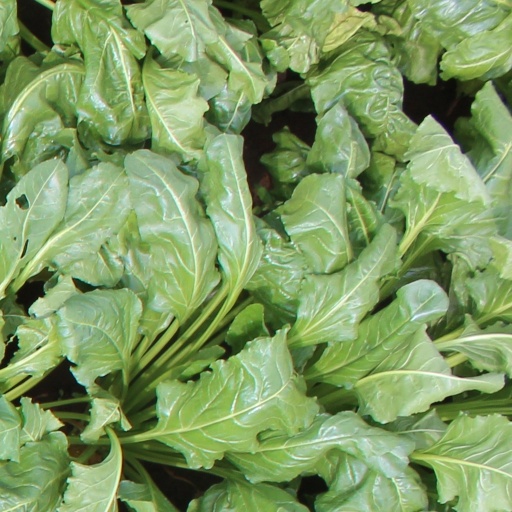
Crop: sugar beet